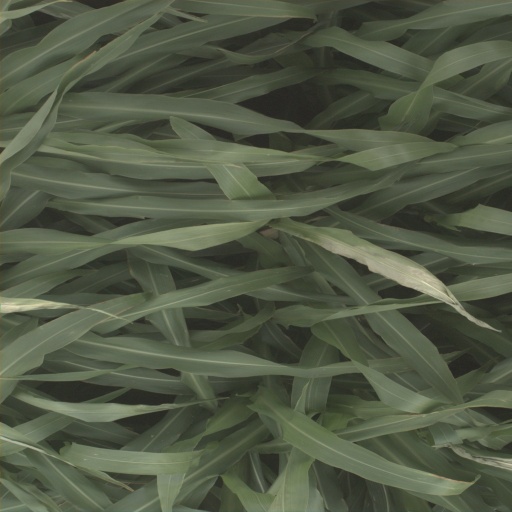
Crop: sorghum